Grizzly bear

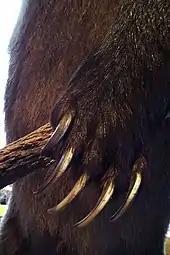
Grizzly claws are longer than an American black bear's and adapted for digging

Although variable in color from blond to nearly black, grizzly bear fur is typically brown with darker legs and commonly white or blond tipped fur on the flank and back.